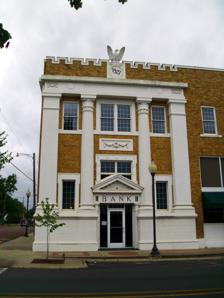
Building: Warren Commercial Historic District (Warren, Arkansas)
Country: United States of America
Year built: 1890
Historic district in Arkansas, United States United States historic place Warren Commercial Historic District U.S. National Register of Historic Places U.S. Historic district Warren Bank building Show map of Arkansas Show map of the United States Location Roughly bounded by Alabama, Elm, Chestnut, 2nd, Church, Main & Howard Sts., Warren, Arkansas Coordinates 33°36′46″N 92°3′52″W / 33.61278°N 92.06444°W / 33.61278; -92.06444 Area 20 acres (8.1 ha) Built 1890 ( 1890 ) Architectural style Early Commercial; Beaux Arts; Classical Revival NRHP reference No. 16000433 Added to NRHP July 11, 2016 The Warren Commercial Historic District encompasses the historic commercial heart of Warren, Arkansas . The district's northern end is focused on the Bradley County Courthouse and Clerk's Office , and extends down Main Street to Church Street, with branches along cross streets and roads radiating from the courthouse square. This area was developed beginning in the 1840s, but its oldest buildings date to the 1890s, primarily brick commercial buildings.  Of architectural note are the courthouse, a Beaux Arts structure built in 1903, and the Classical Revival Warren Bank building (1927). The district was listed on the National Register of Historic Places in 2016. Buildings individually listed in the district include the courthouse, post office , and the Art Moderne Blankinship Motor Company Building . Some of Warren's early brick streets are also found in the district. See also National Register of Historic Places listings in Bradley County, Arkansas References